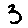
Label: 3